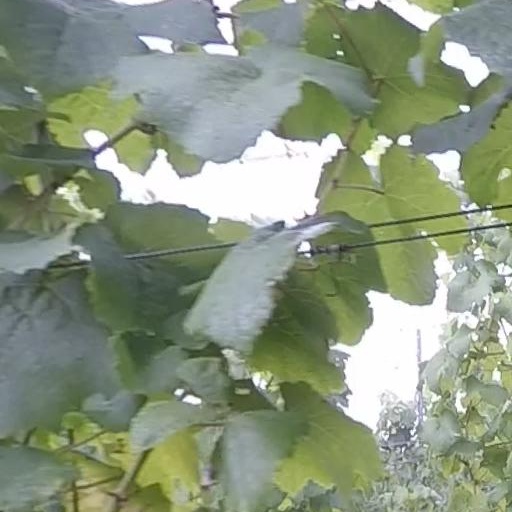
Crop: grape